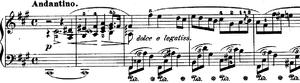
Nocturner af Frédéric Chopin / Liste over Chopins nocturner
Frédéric Chopins nocturner tæller 21 solostykker for klaver komponeret mellem 1827 og 1846. De regnes for nogle af de fineste værker for klaver og har en fast plads i koncertrepertoiret.